Cross of Sacrifice

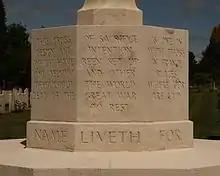
Inscription at the foot of the Cross of Sacrifice in Cathays Cemetery, Cardiff

The Cross of Sacrifice is considered one of the great pieces of war-related art. Its enduring popularity, historian Allen Frantzen says, is because it is both simple and expressive, its abstraction reflecting the modernity people valued after the war. Fabian Ware argued that its greatness was because its symbolism is so purposefully vague: To some, it is a Christian cross; to others, the stone is irrelevant and the sword itself is the cross; and to others, the artwork symbolizes those who sacrificed their lives to the sword. The theme of sacrifice is commonly seen in the piece. Jeroen Geurst points out that Lutyens's War Stone unsettlingly brings to mind images of soldiers sacrificed on the altar of war, while Blomfield's cross speaks about self-sacrifice and the saving grace of Jesus Christ's sacrifice.